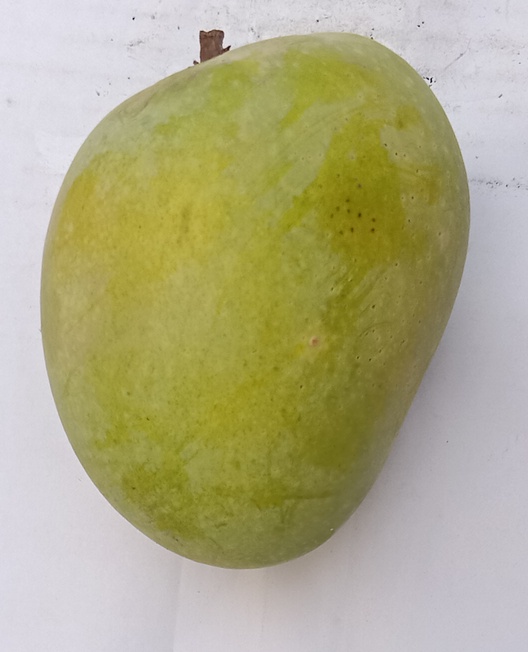
Mango variety: Anwar Ratool